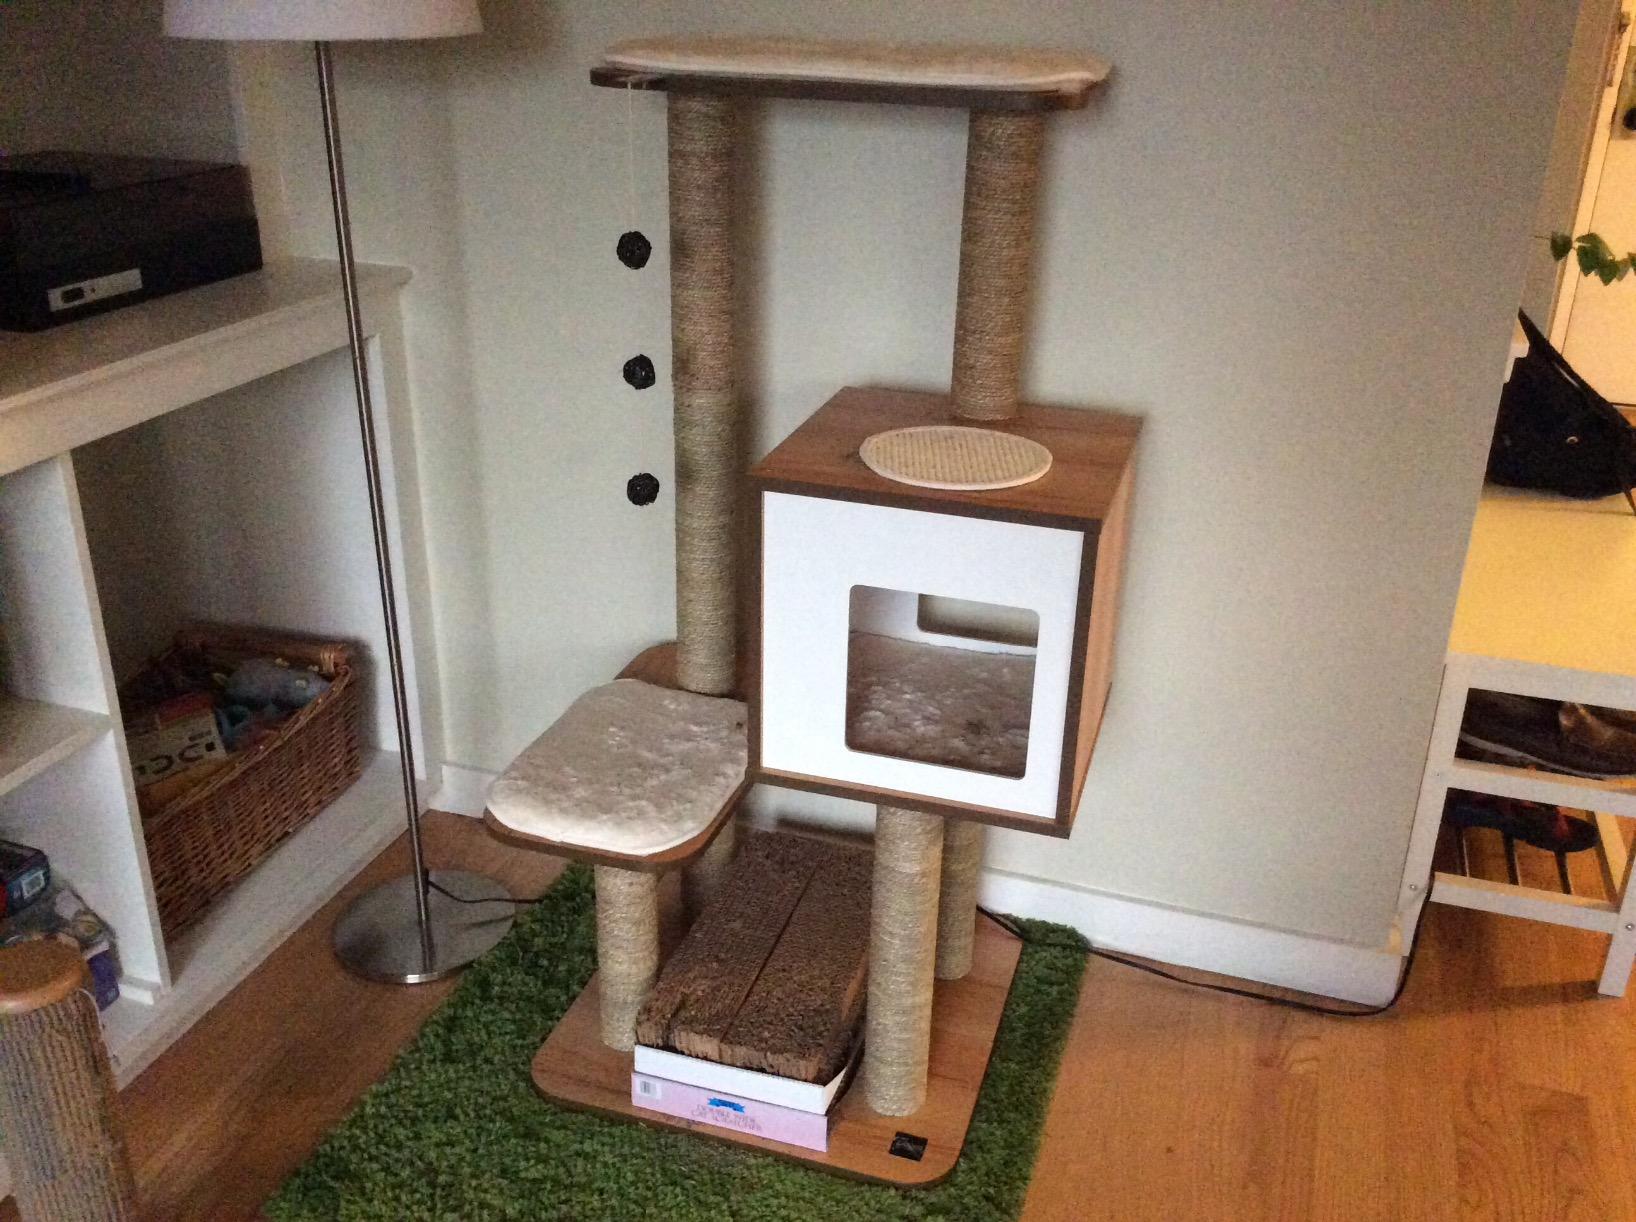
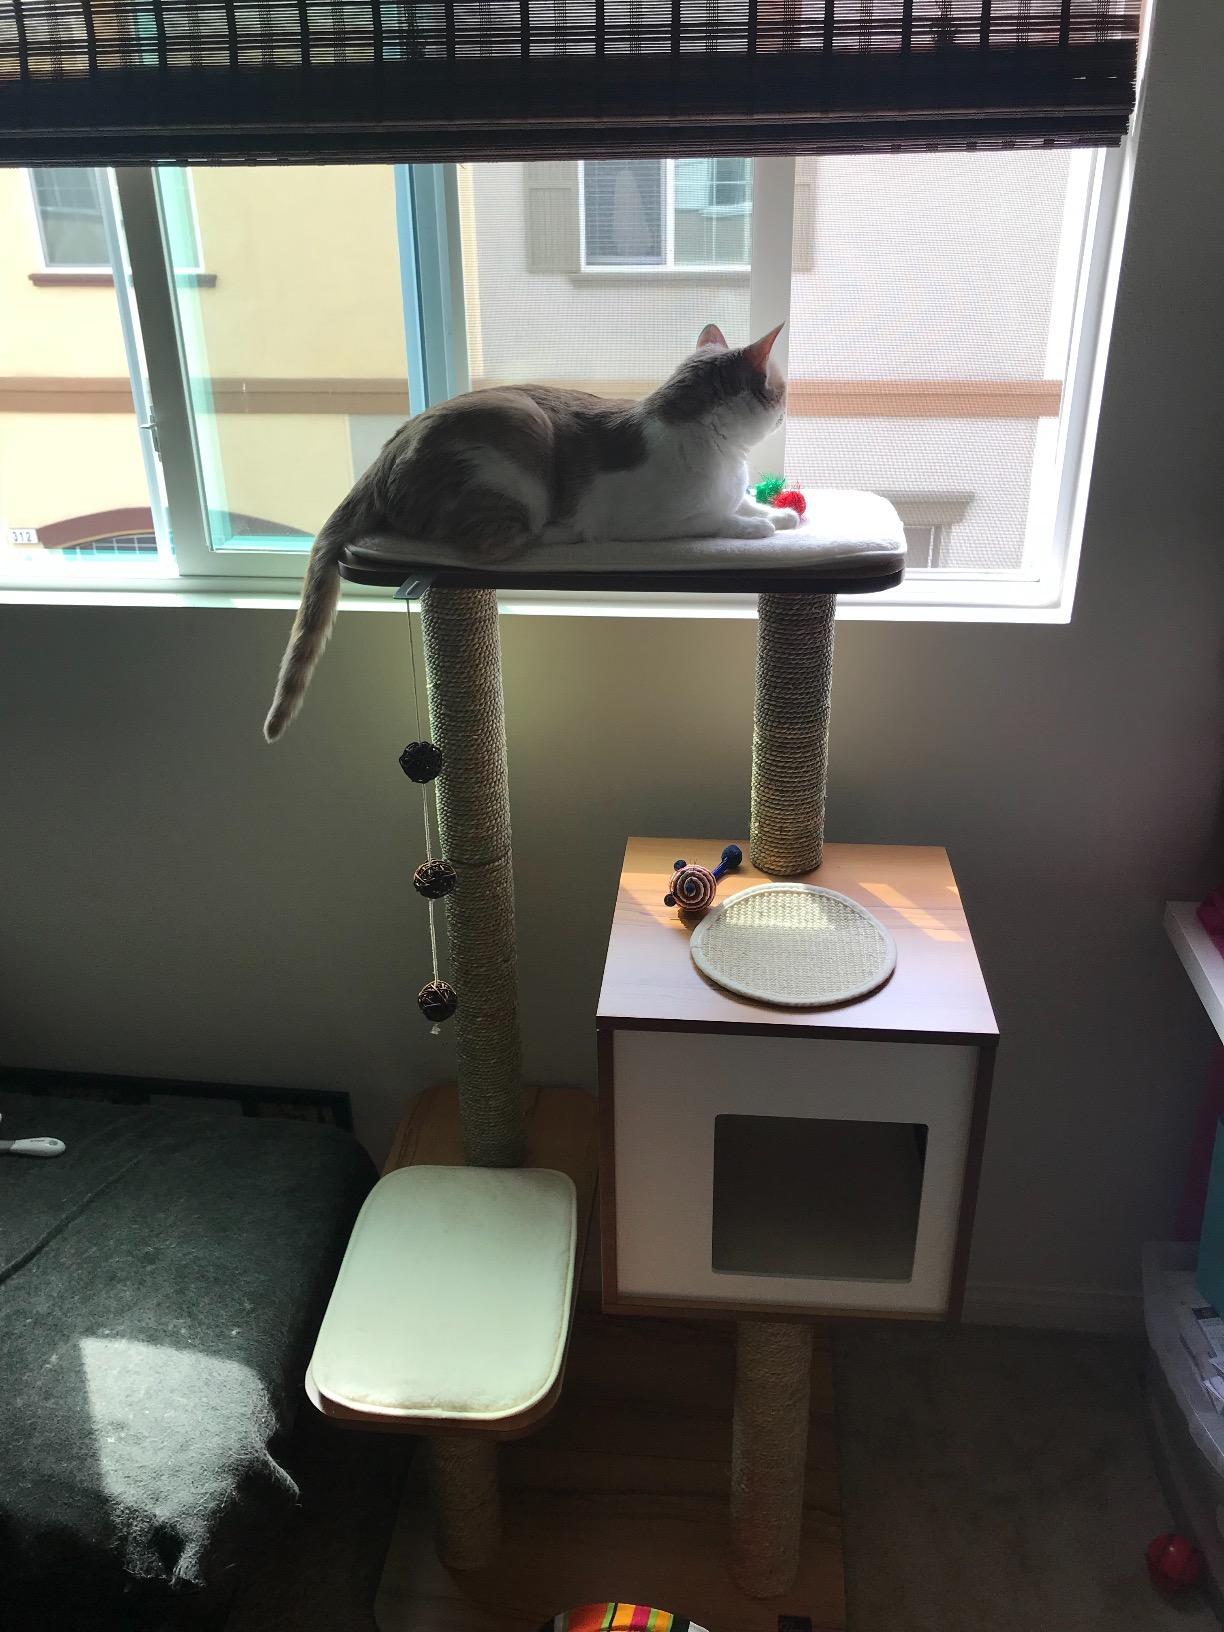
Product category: items_cat tree
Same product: yes